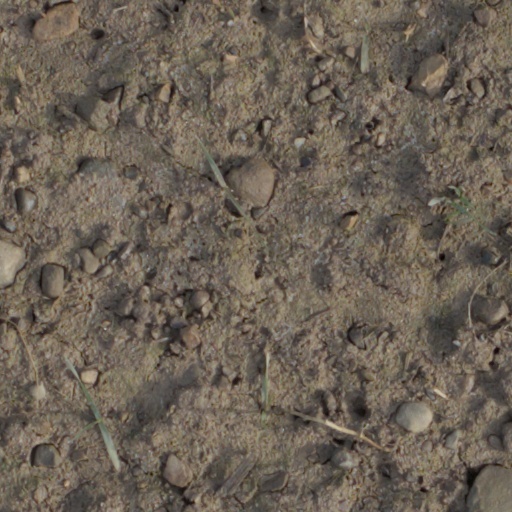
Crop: wheat